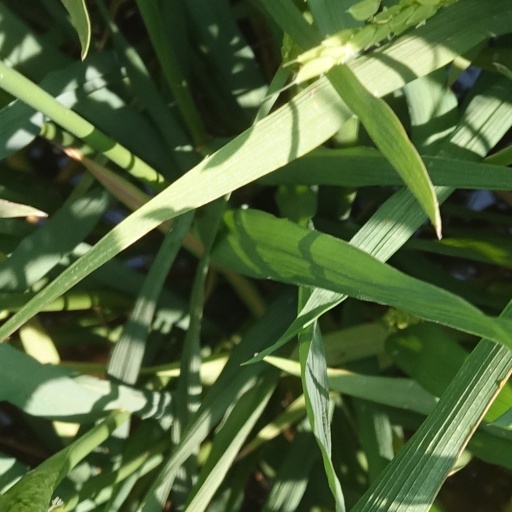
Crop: rice